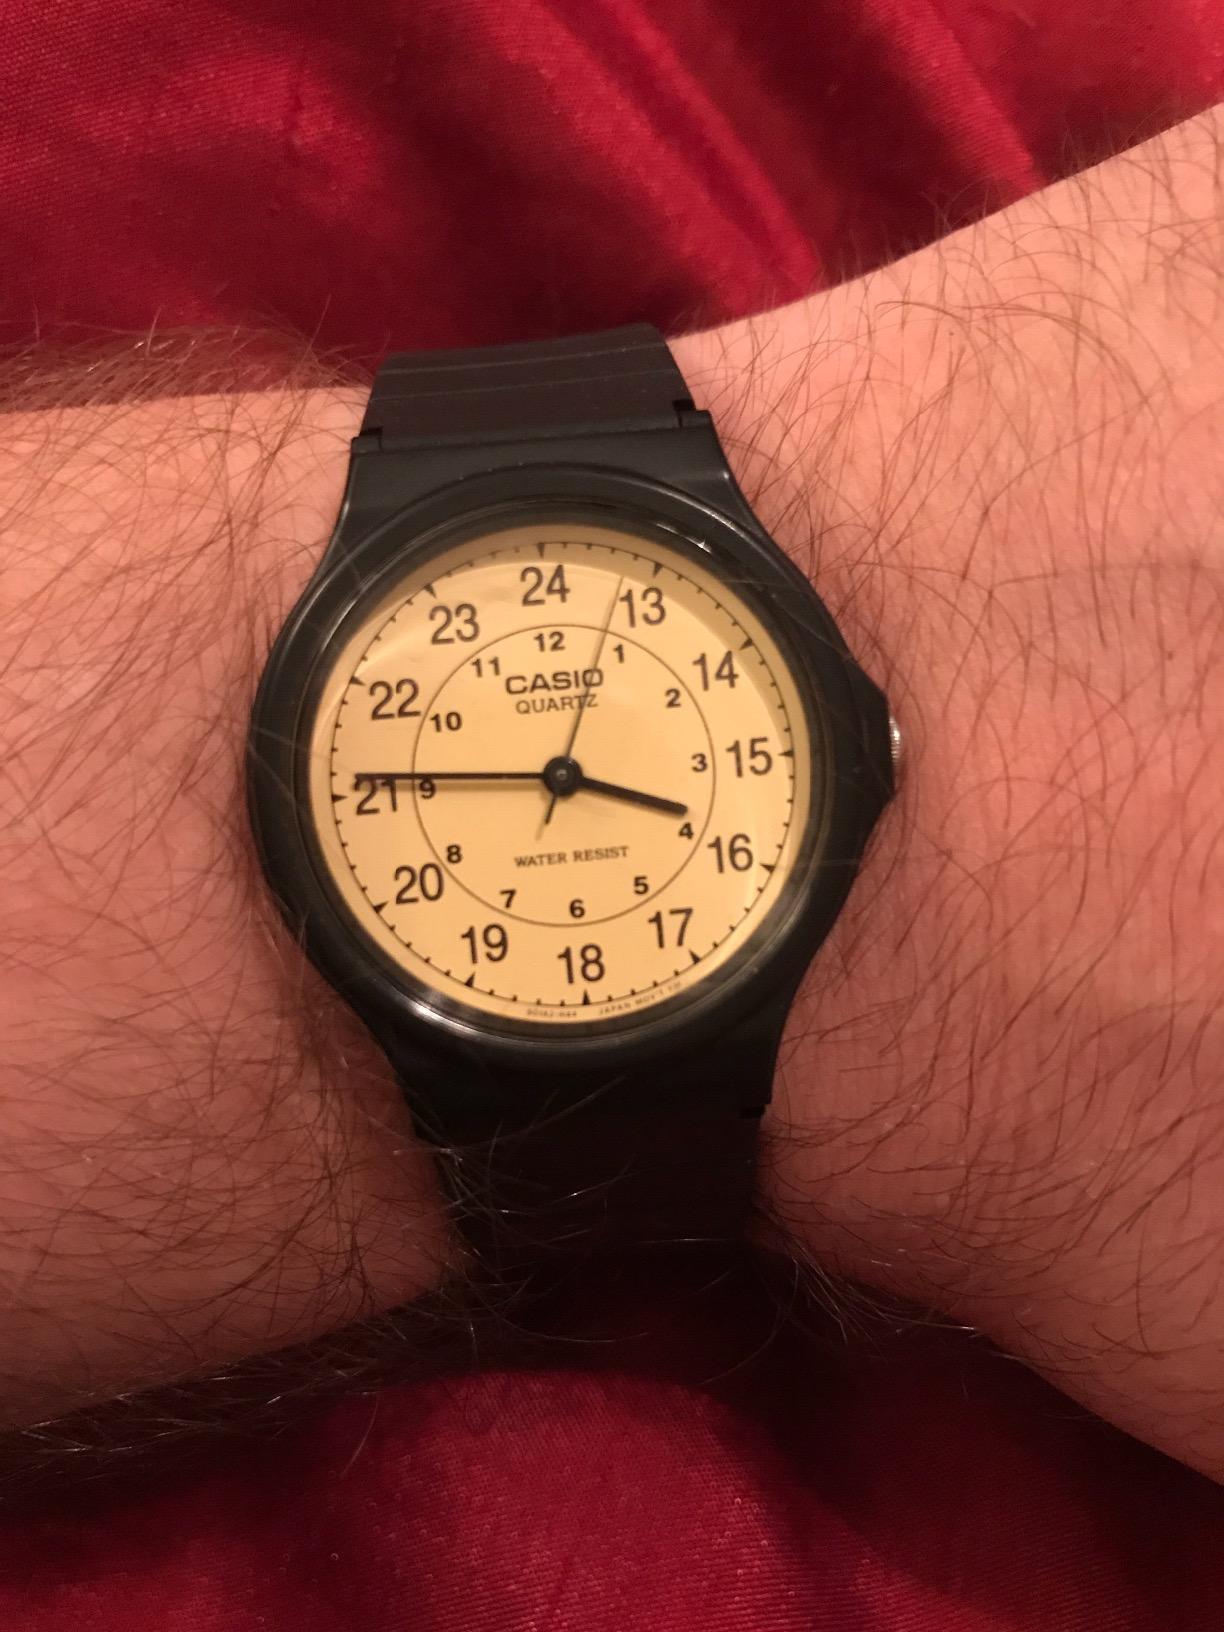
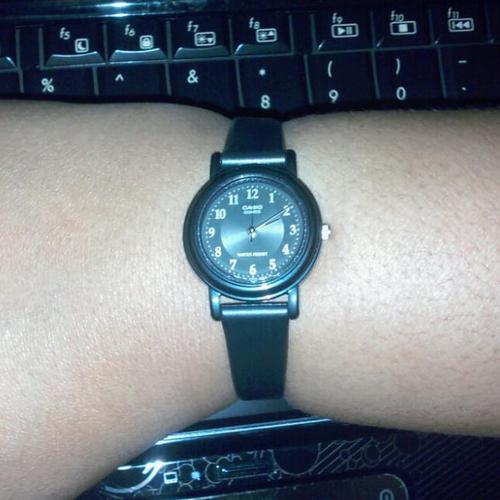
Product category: accessories_watch
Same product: no